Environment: lab
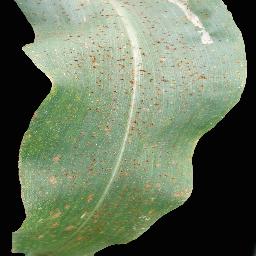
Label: common_rust